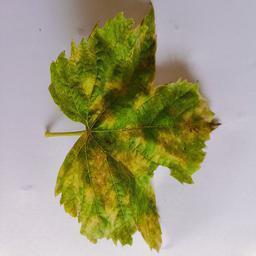
Label: Downy Mildew